Boston Red Sox

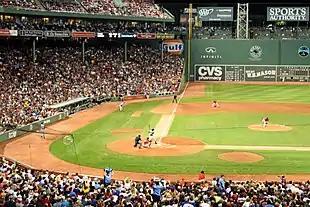
Left field grandstands during a 2014 game

Boston, which finished last in the American League East with a 69–93 record in 2012 (26 games behind the Yankees), became the 11th team in major league history to go from worst in the division to first the next season when it clinched the A.L. East division title on September 20, 2013. Many credit the team's turnaround with the hiring of manager John Farrell, the former Red Sox pitching coach under Terry Francona from 2007 to 2010. As a former member of the staff, he had the respect of influential players such as Lester, Pedroia, and Ortiz. But there were other moves made in the offseason by general manager Ben Cherington who targeted "character" players to fill the team's needs. These acquisitions included veteran catcher David Ross, Jonny Gomes, Mike Napoli and Shane Victorino. While some questioned these players as "re-treads", it was clear that Cherington was trying to move past 2011–2012 by bringing in "clubhouse players". Essential to the turnaround, however, was the pitching staff. With ace veteran John Lackey coming off Tommy John surgery and both Jon Lester and Clay Buchholz returning to their prior form, this allowed the team to rely less on their bullpen. Everything seemed in danger of collapsing, however, when both closers, Joel Hanrahan and Andrew Bailey, went down early with season-ending injuries. Farrell gave the closing job to Koji Uehara on June 21 who delivered with a 1.09 ERA and an MLB record 0.565 WHIP. On September 11, the 37-year-old right-hander set a new Red Sox record when he retired 33 straight batters. Other reasons include the trade deadline acquisition of pitcher Jake Peavy when the Red Sox were in second place in the AL East, the depth of the bench with players such as Mike Carp and rookies Jackie Bradley Jr. and Xander Bogaerts, and the re-emergence of players such as Will Middlebrooks and Daniel Nava. On September 28, 2013, the team secured home field advantage throughout the American League playoffs when their closest competition, the Oakland Athletics, lost. The next day, the team finished the season going 97–65, the best record in the American League and tied with the St. Louis Cardinals for the best record in baseball. They proceeded to defeat the St. Louis Cardinals in the 2013 World Series, four games to two. The Red Sox became the first team since the 1991 Minnesota Twins to win the World Series a year after finishing in last place, and the second overall. The 2012 Red Sox's .426 winning percentage was the lowest for a team in a season prior to a World Series championship.